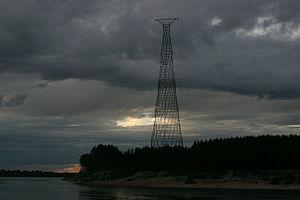
La tour Choukhov sur l'Oka est le seul pylône électrique hyperboloïde encore existant au monde. Il est situé en Russie, dans la banlieue de Nijni Novgorod, sur la rive gauche de l'Oka près de Dzerjinsk.
Nijni Novgorod ou Nijni-Novgorod est une des principales villes de Russie. Elle est située dans la partie centrale de la Russie européenne au confluent de la Volga et de l'Oka, à 402 km à l'est-nord-est de la capitale du pays Moscou. Sa population s'élève à 1 266 871 habitants en 2016, ce qui en fait la cinquième agglomération de Russie. La ville est la capitale de l'oblast de Nijni Novgorod, du district fédéral de la Volga et le centre économique de la région économique de Volga-Viatka.